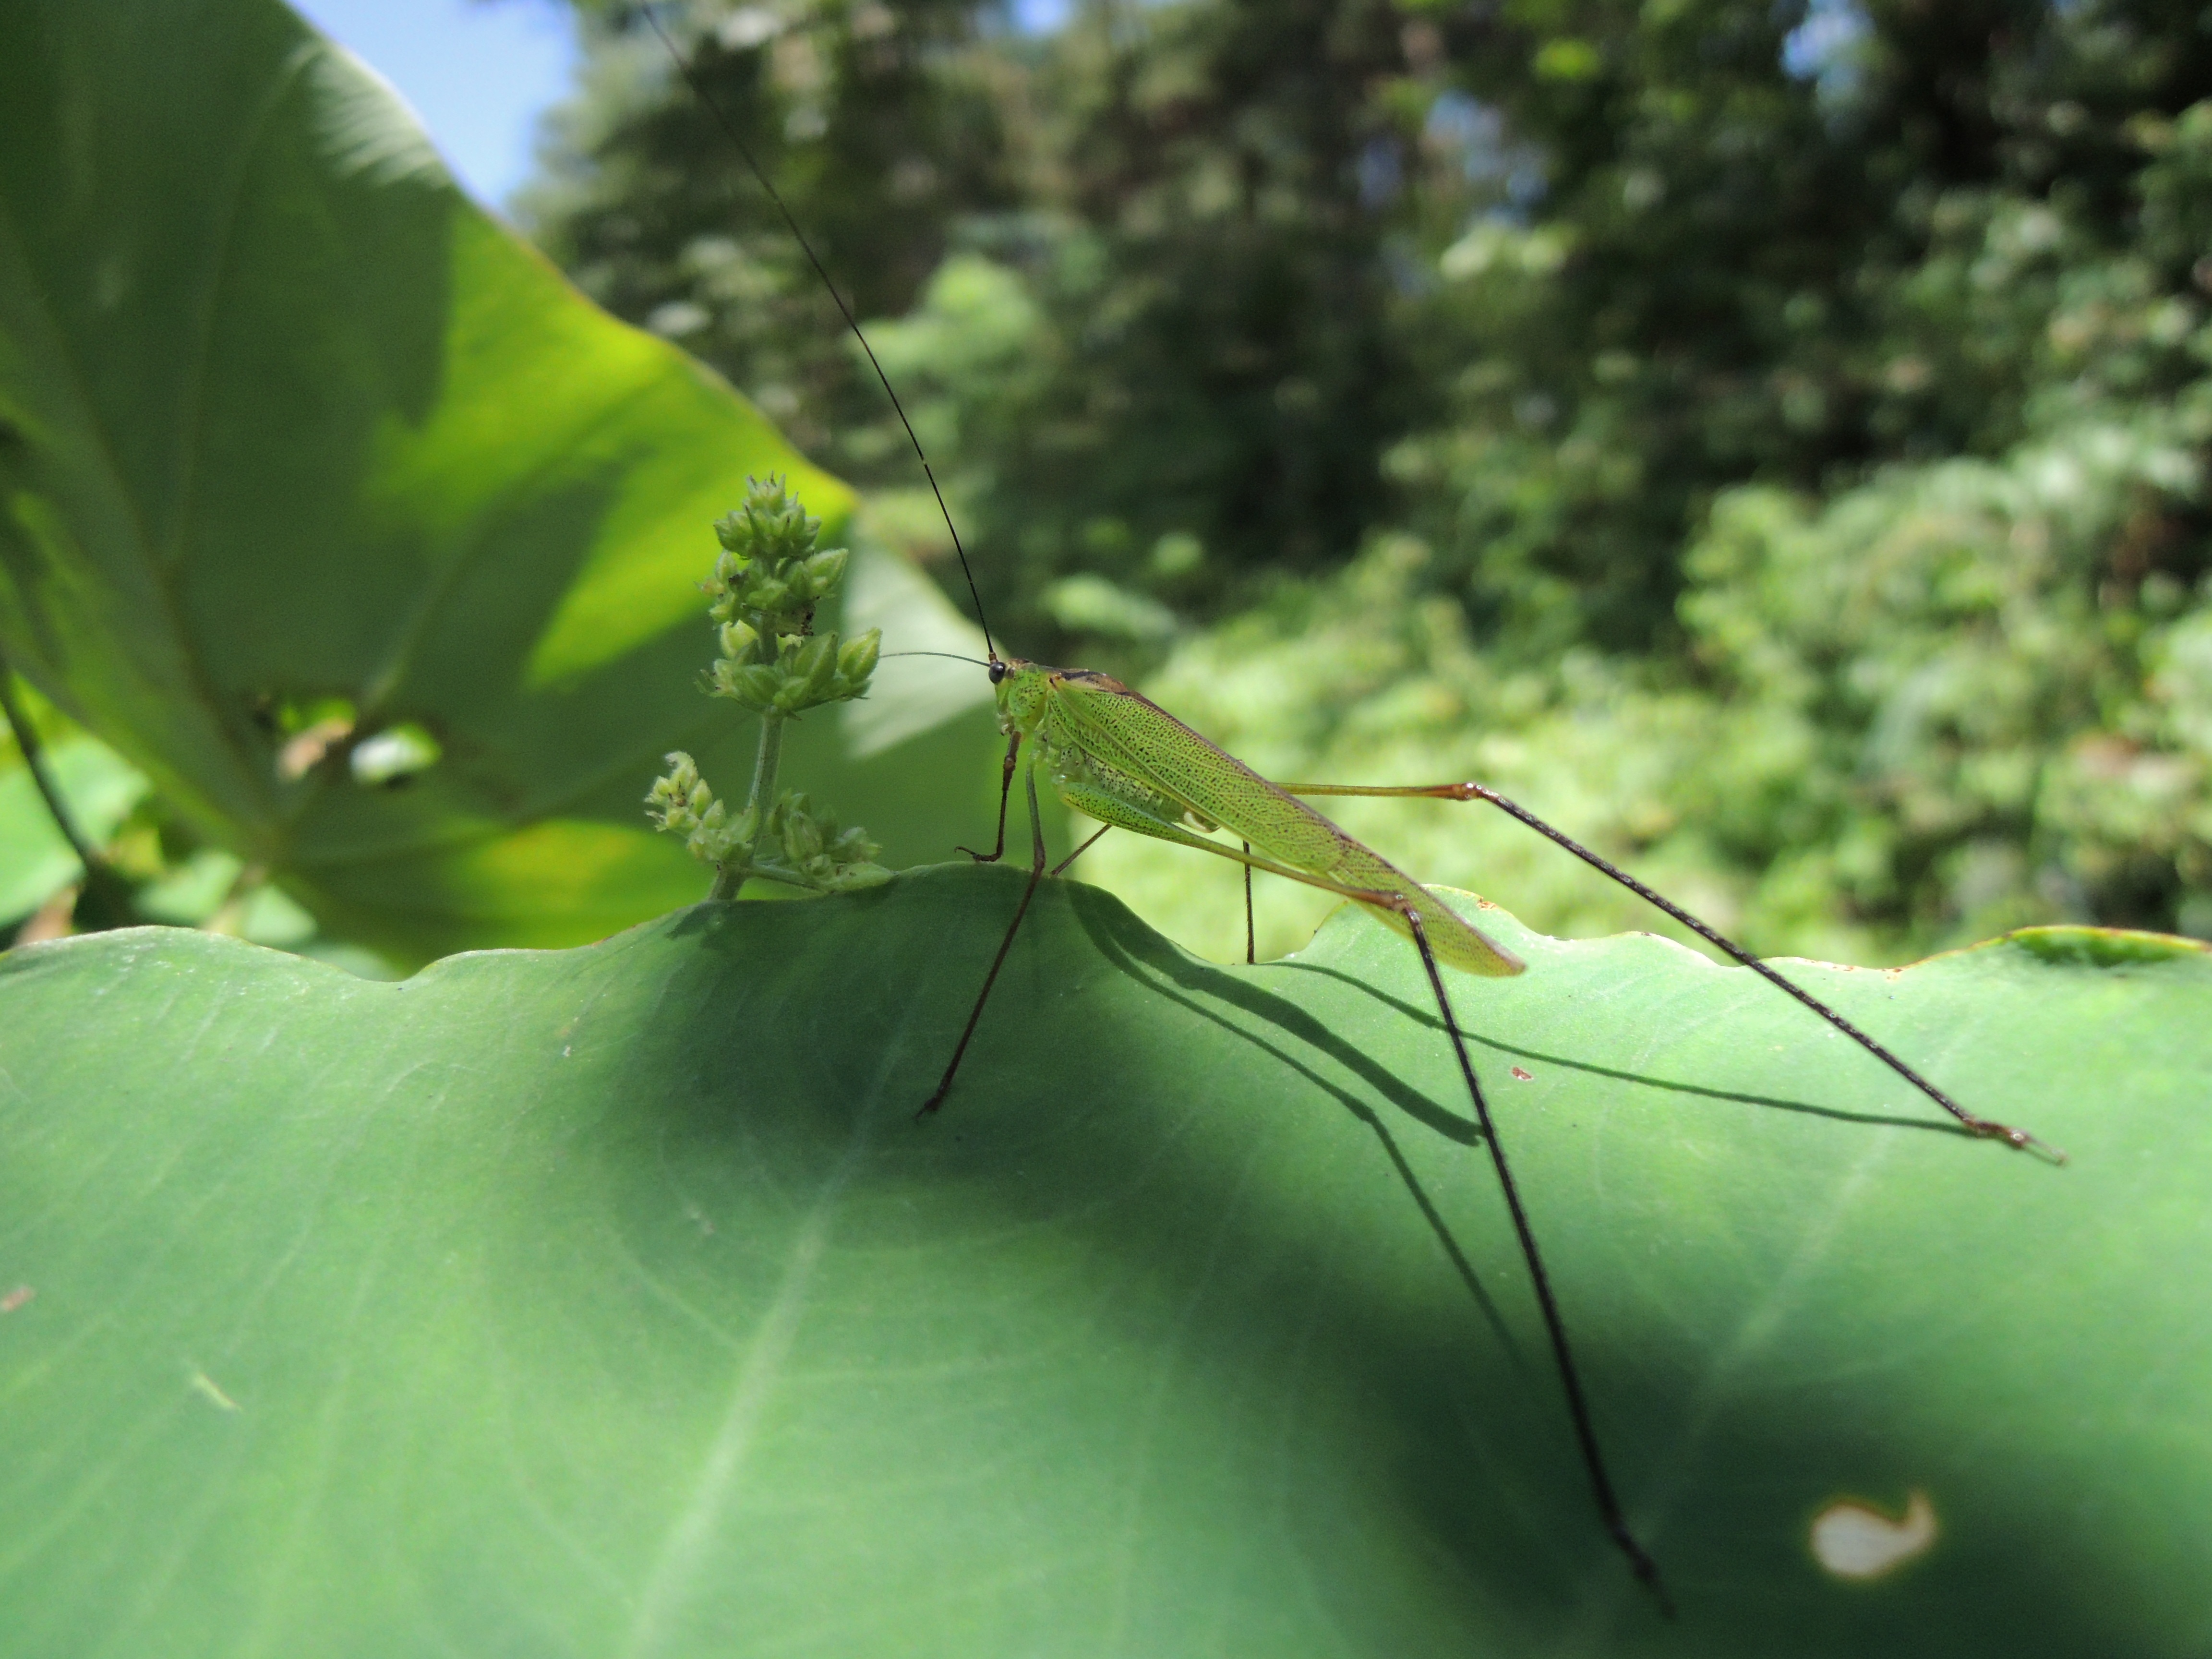
nature, branch, photography, leaf, green, jungle, insect, botany, flora, fauna, invertebrate, close up, grasshopper, macro photography, taro, plant stem, the chi